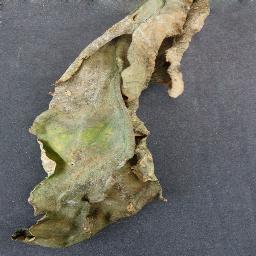
Label: Tomato___Late_blight